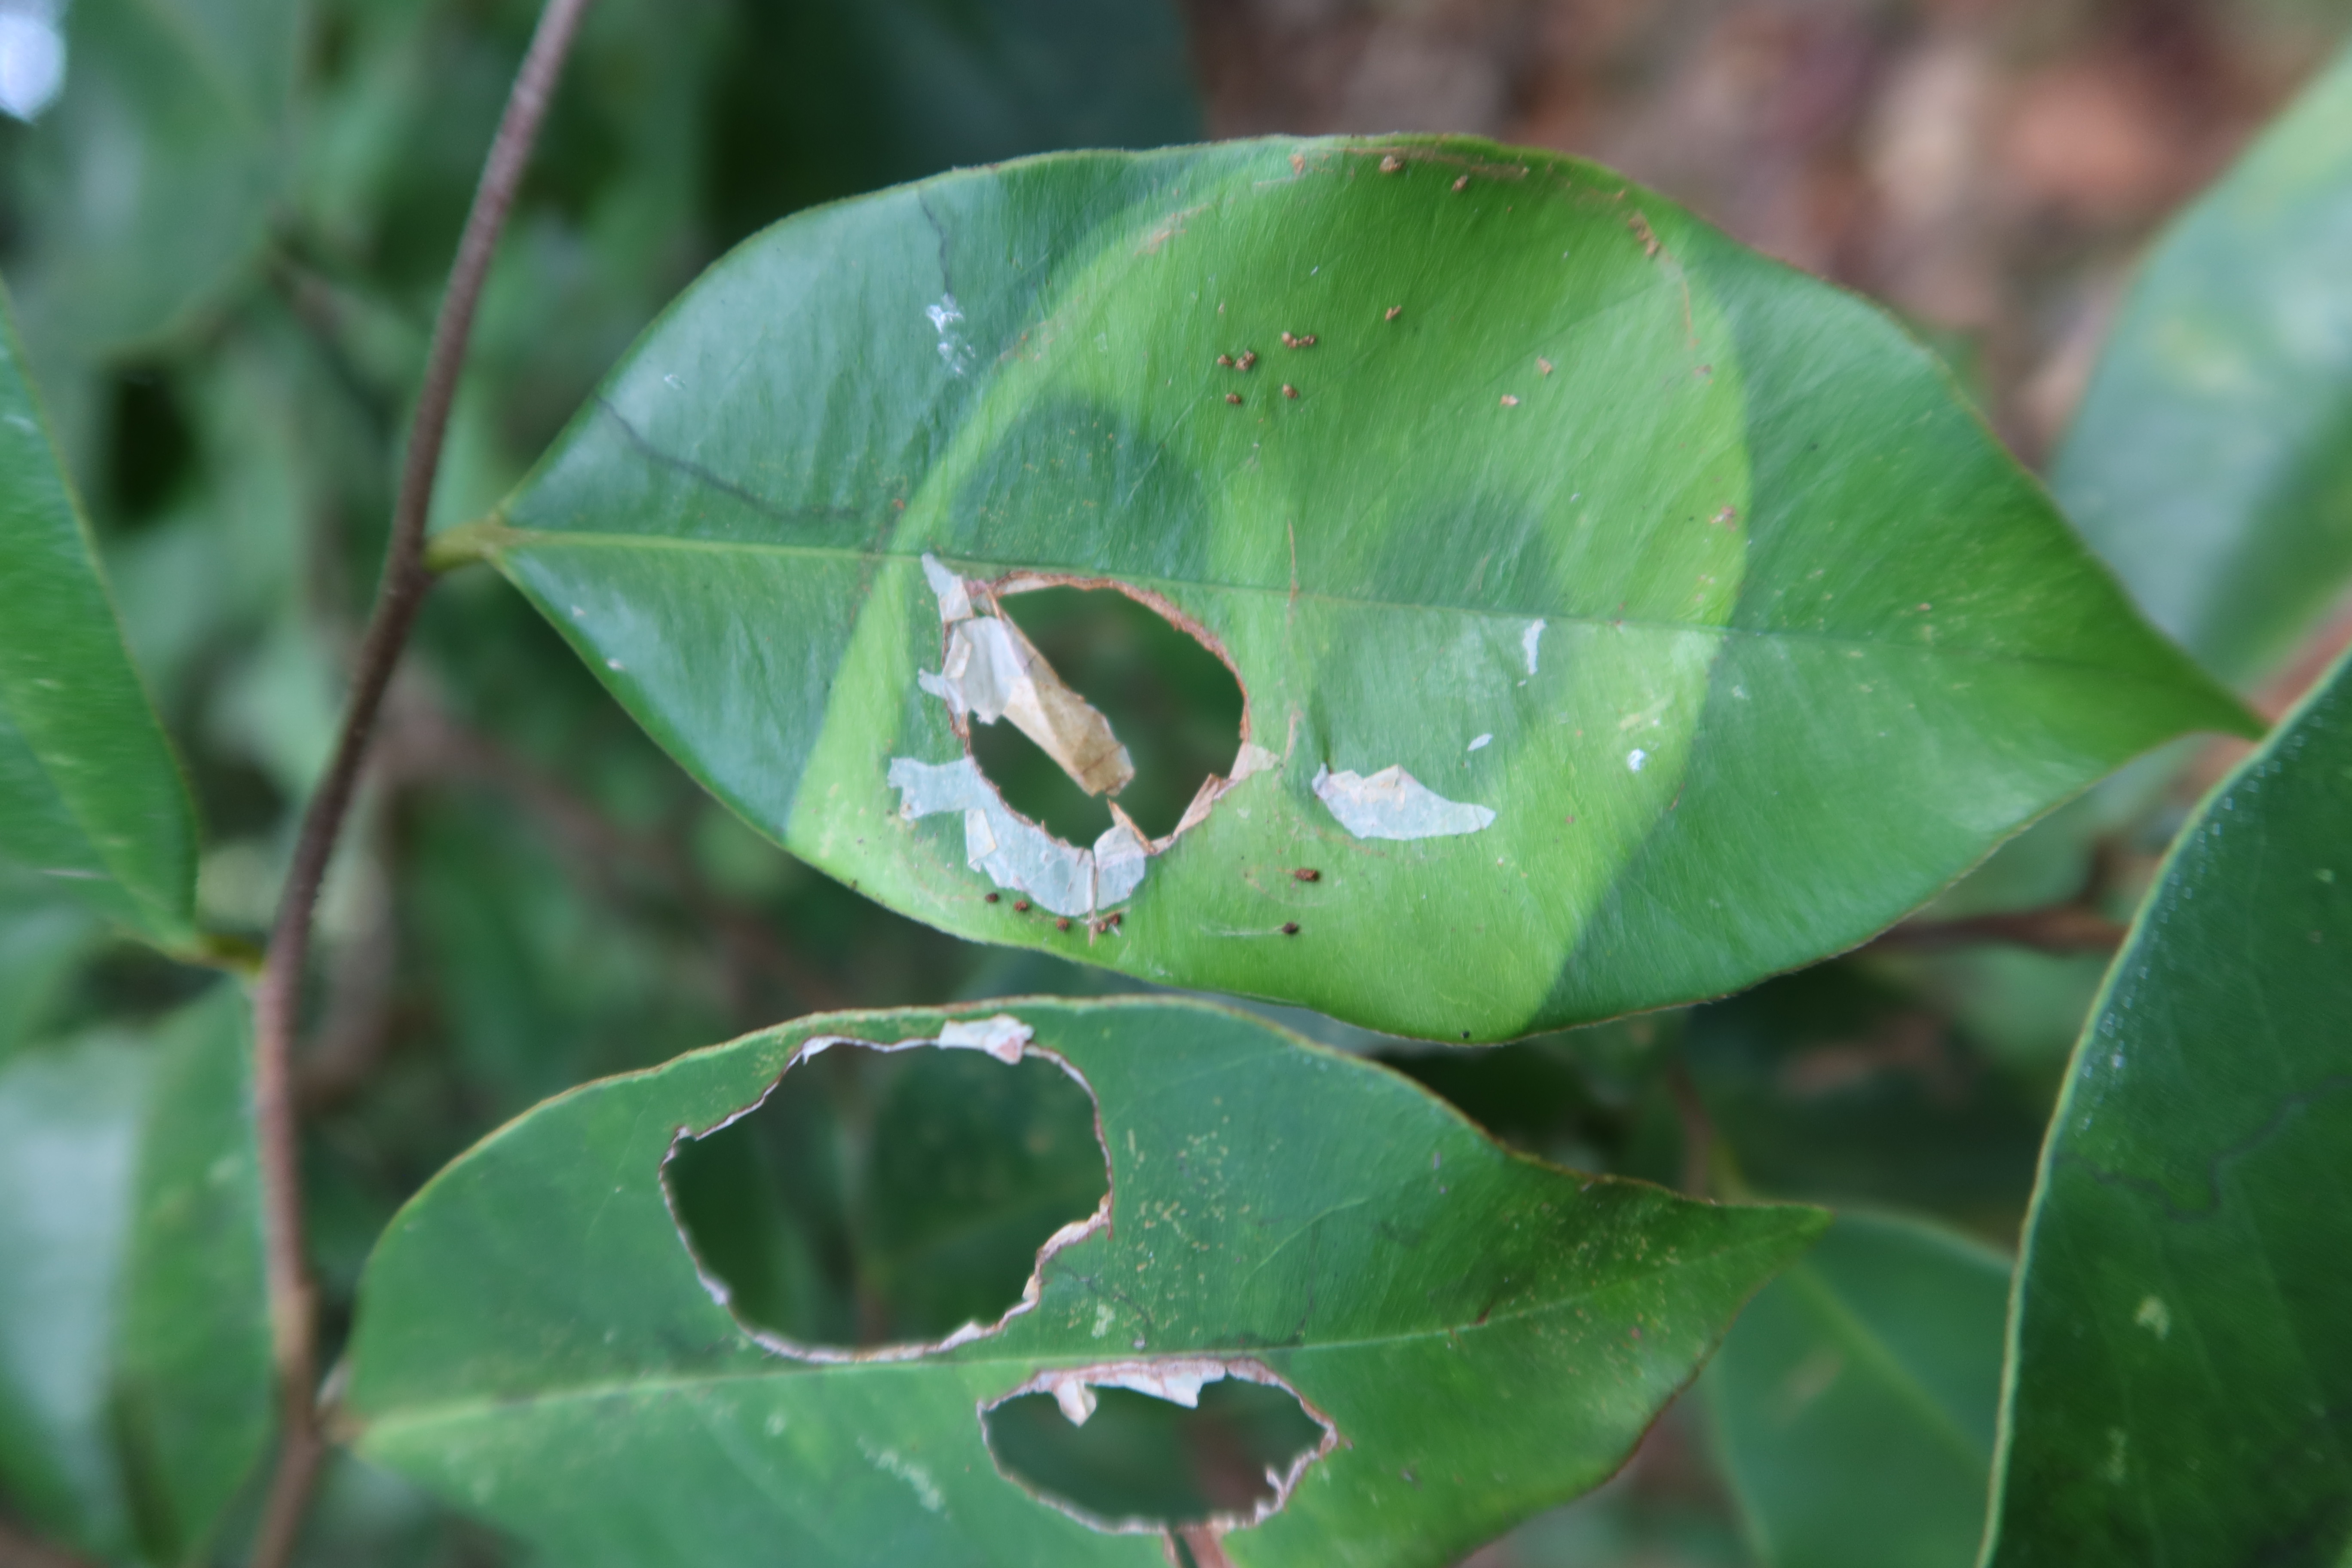
Label: Brown clumps